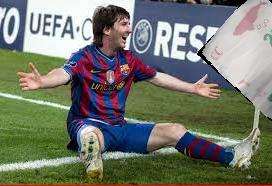
Denominación: 200